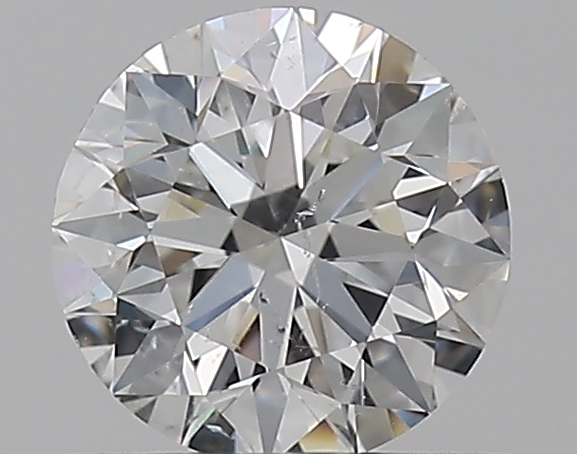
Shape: round
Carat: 0.52
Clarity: SI2
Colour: F
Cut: EX
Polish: EX
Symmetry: EX
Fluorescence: N
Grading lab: GIA
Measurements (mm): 5.13 x 5.16 x 3.22